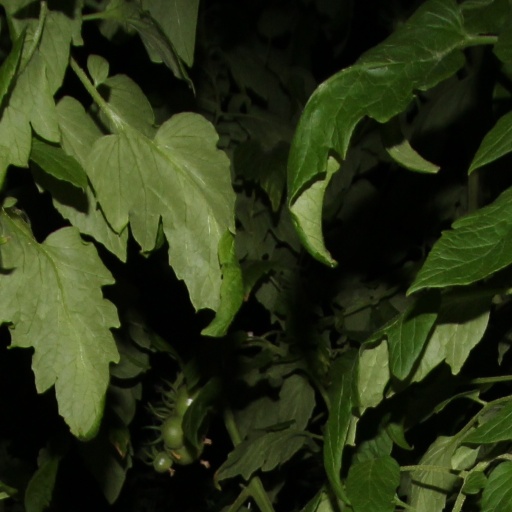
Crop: tomato